São Paulo (state)

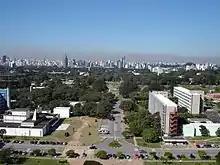
Aerial view of University of São Paulo in São Paulo, one of the world's renowned university centers

According to the 2010 demographic census, of the total population of the state, there were 24 781 288 Roman Catholics (60.06%), 9 937 853 Protestants or evangelicals (24.08%), 1 356 193 spiritists (3.29%), 444 968 Jehovah's Witnesses (1.08%), 153 564 Buddhists (0.37%), 141 553 Umbanda and Candomblecists (0.34%), 81 810 Brazilian Catholic Apostolic Church (0.20%), 70 856 new Eastern religious (0.17%), 65 556 Mormons (0.16%), 51 050, Jewish (0.12%), 31 618 Orthodox Christians (0.08%), 20 375 spiritualists (0.05%), Esoteric 17 827 (0.04%), 14 778 Islamic (0.04%), 4,591 belonging to indigenous traditions (0.01%) and 1,822 Hindus (0.00%). There were still 3 357 682 people without religion (8.14%), 214 332 with indeterminate religion or multiple membership (0.52%), 50 153 did not know (0.12%) and 18 038 did not declare (0.04%).